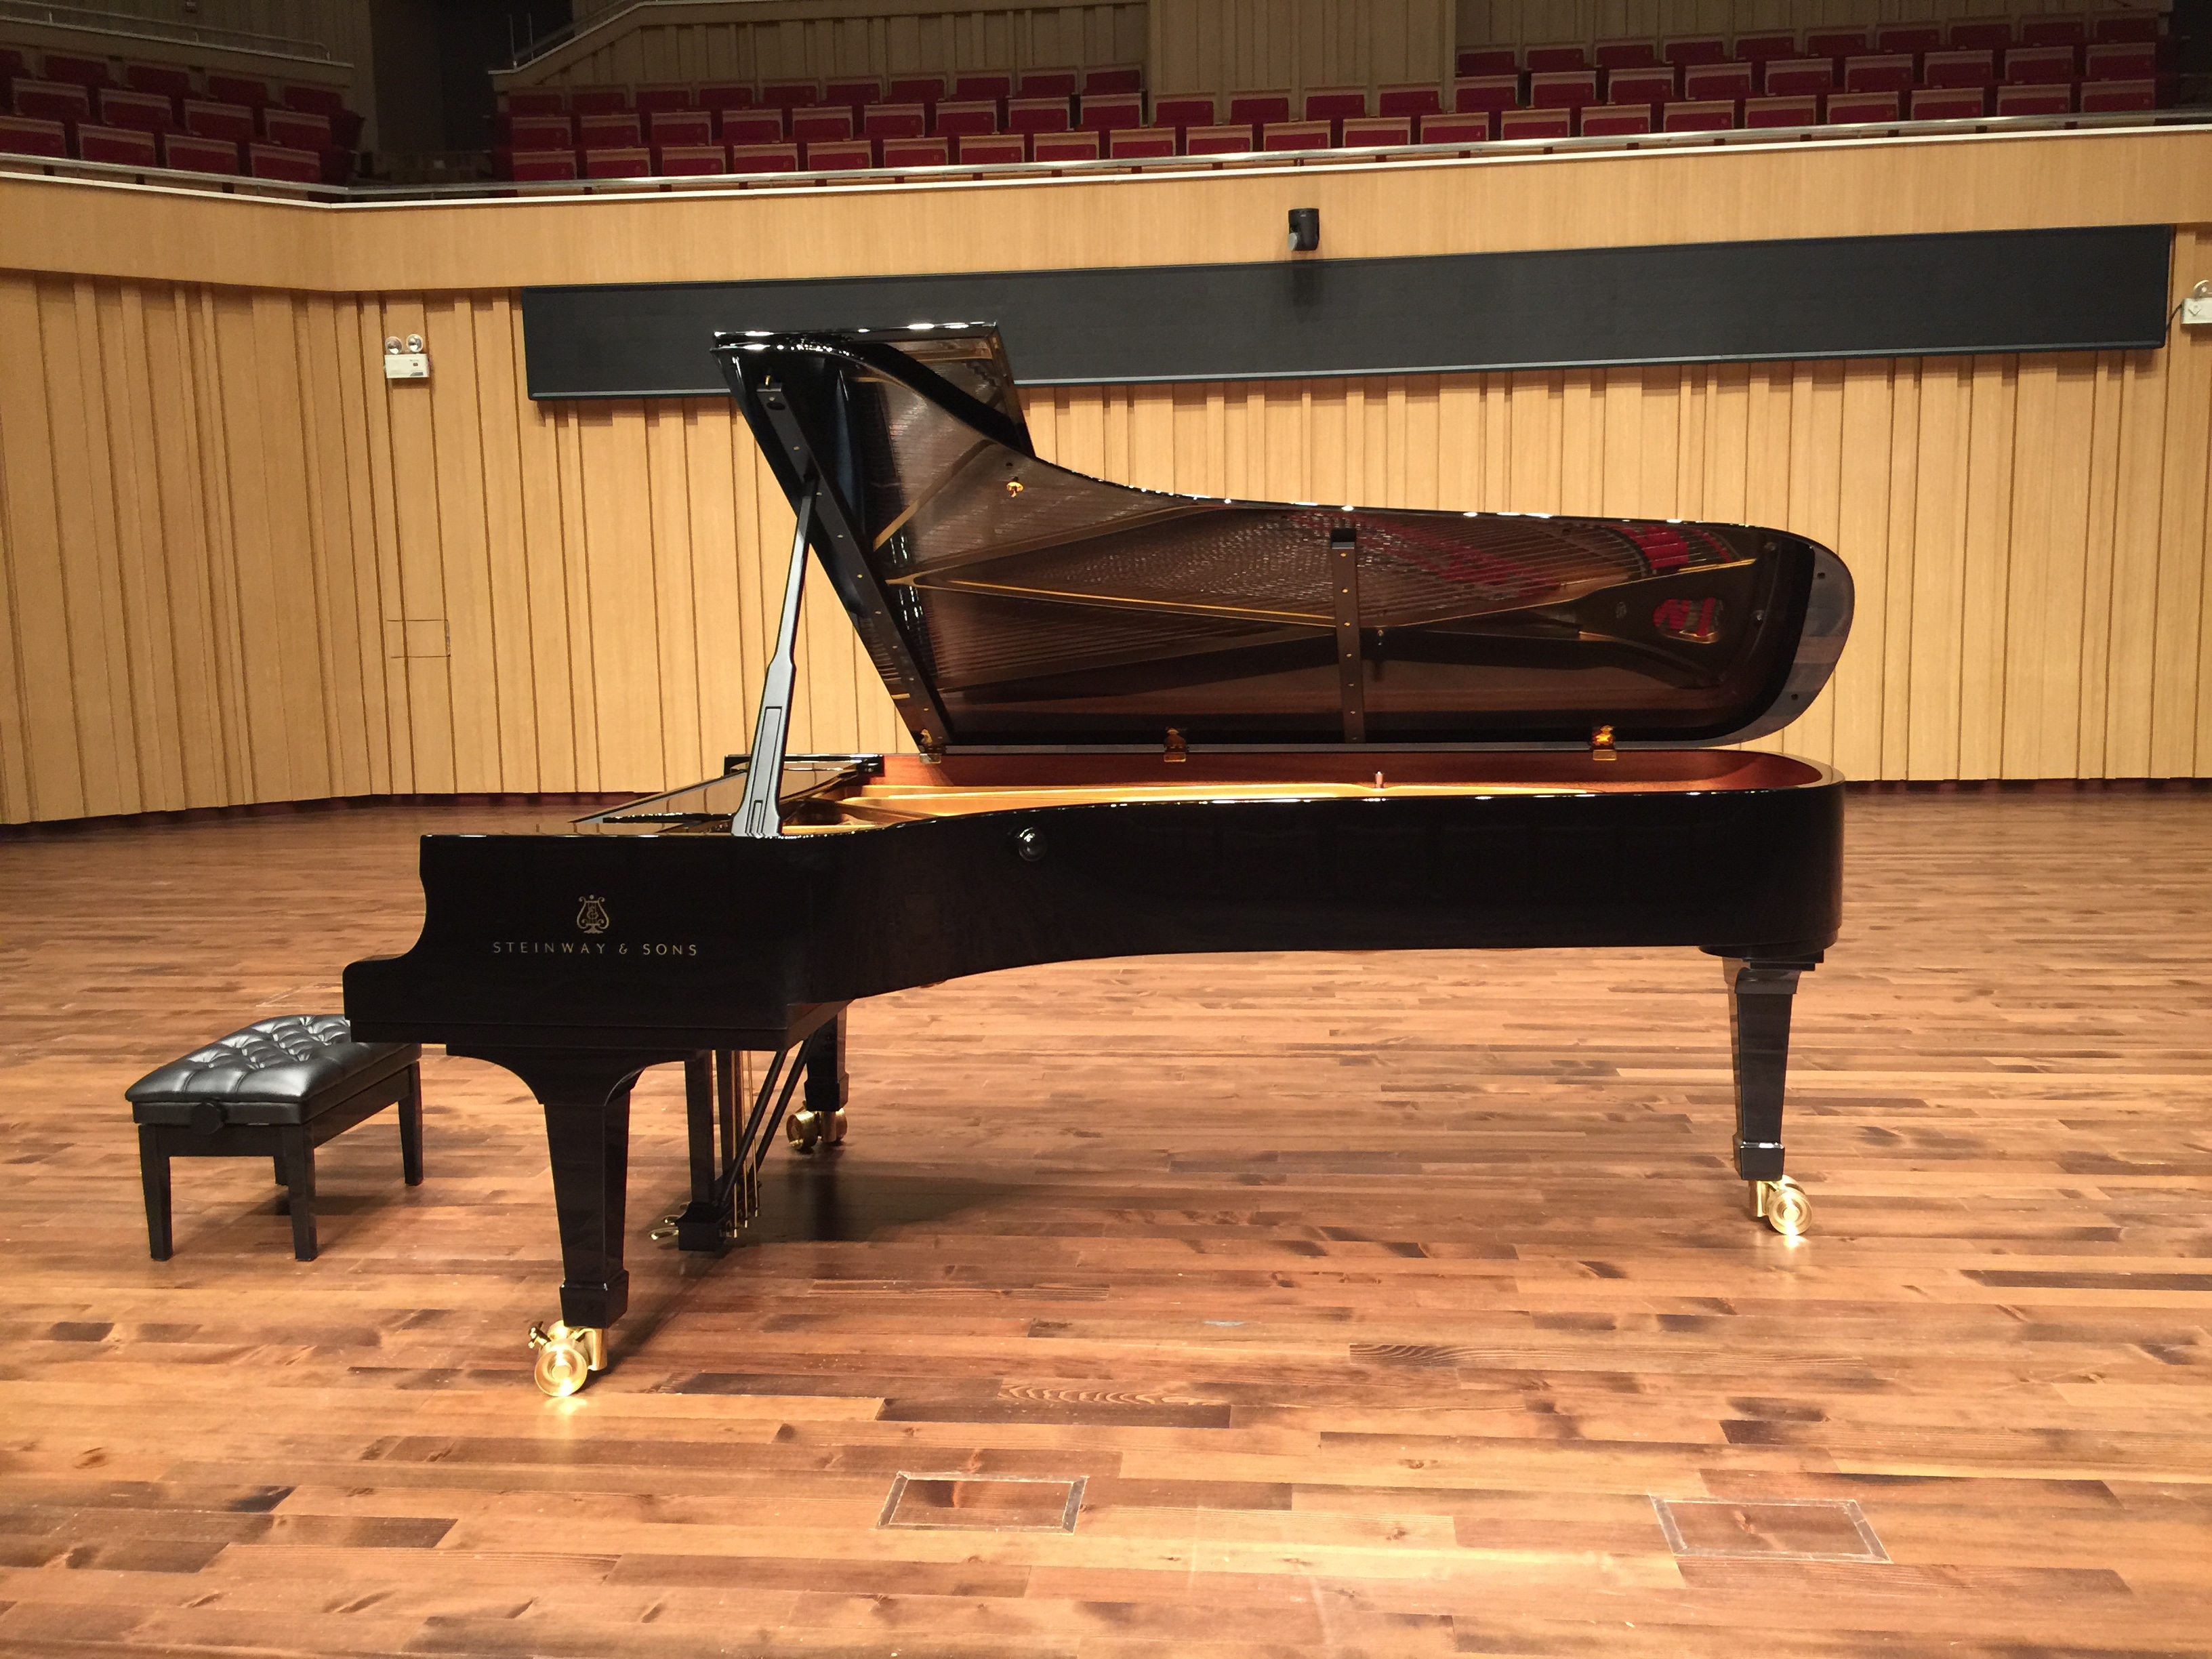
wood, keyboard, technology, piano, musician, furniture, musical instrument, stage, pianist, wood flooring, changsha concert hall, steinway piano, string instrument, spinet, electronic device, computer component, plucked string instruments, player piano, fortepiano, harpsichord